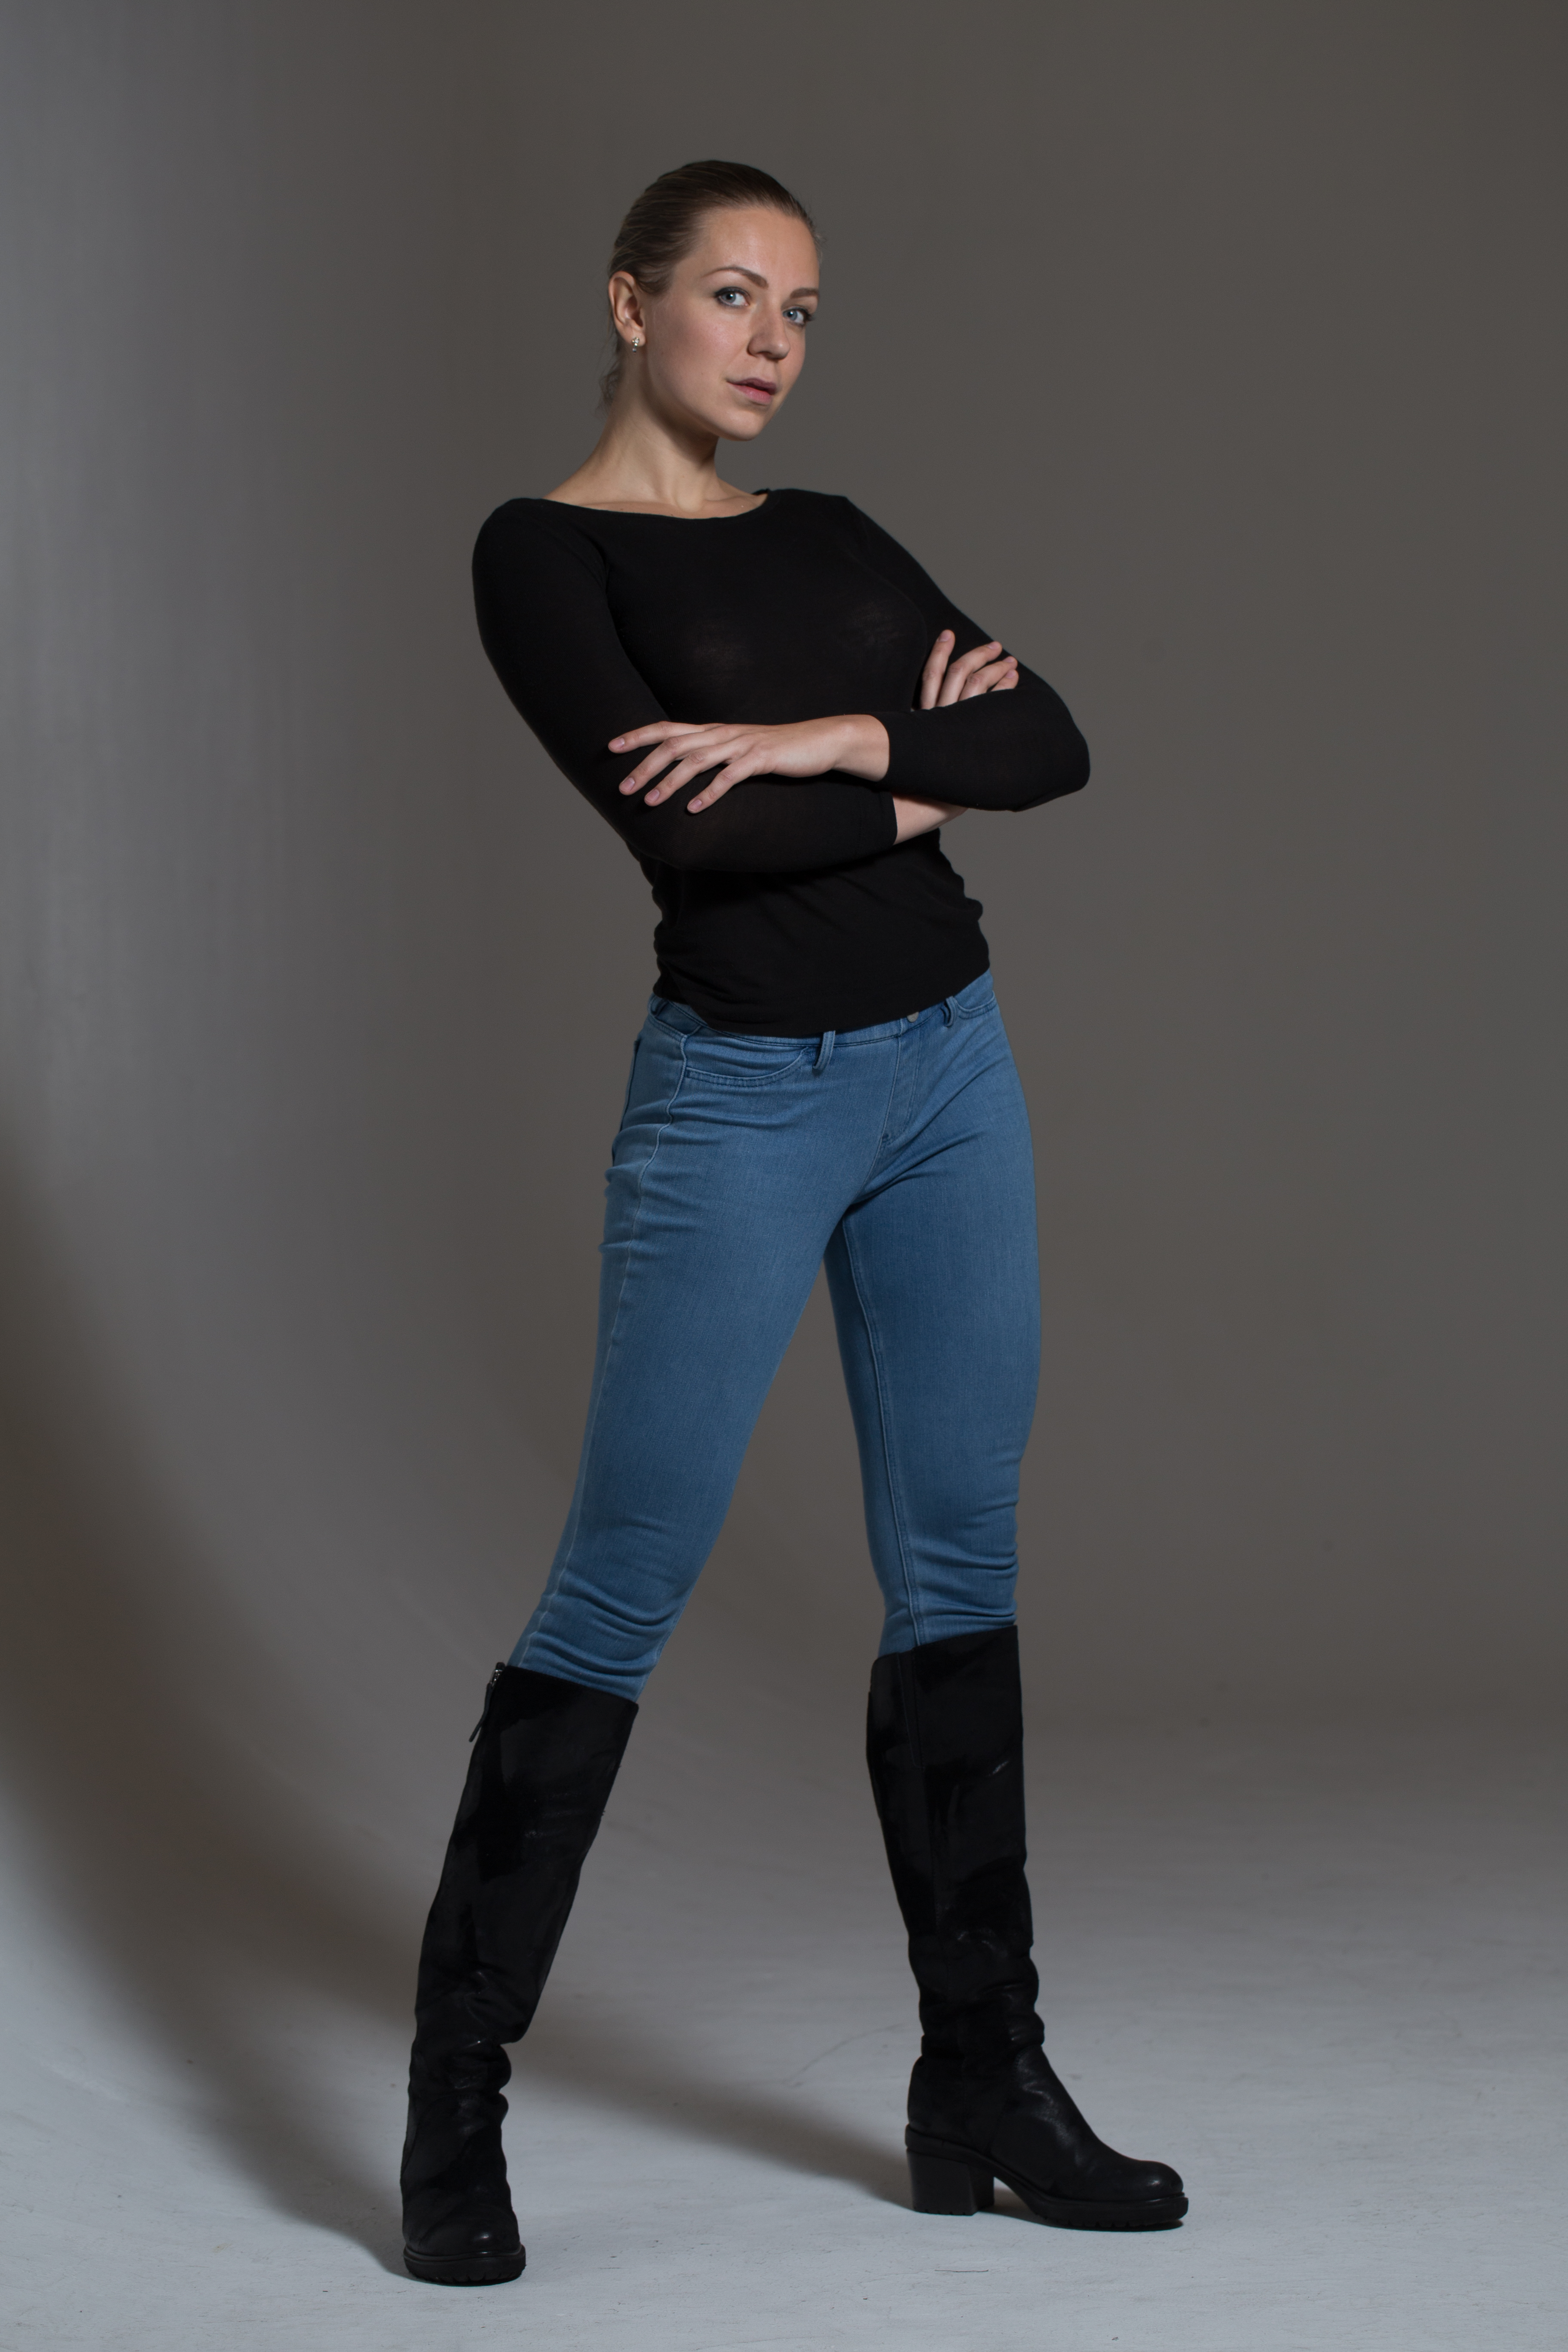
leather, leg, model, jeans, spring, fashion, clothing, outerwear, denim, human body, trousers, textile, footwear, canon6d, tights, abdomen, photo shoot